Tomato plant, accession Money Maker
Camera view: vertical (180 deg); turntable rotation: 210 degrees
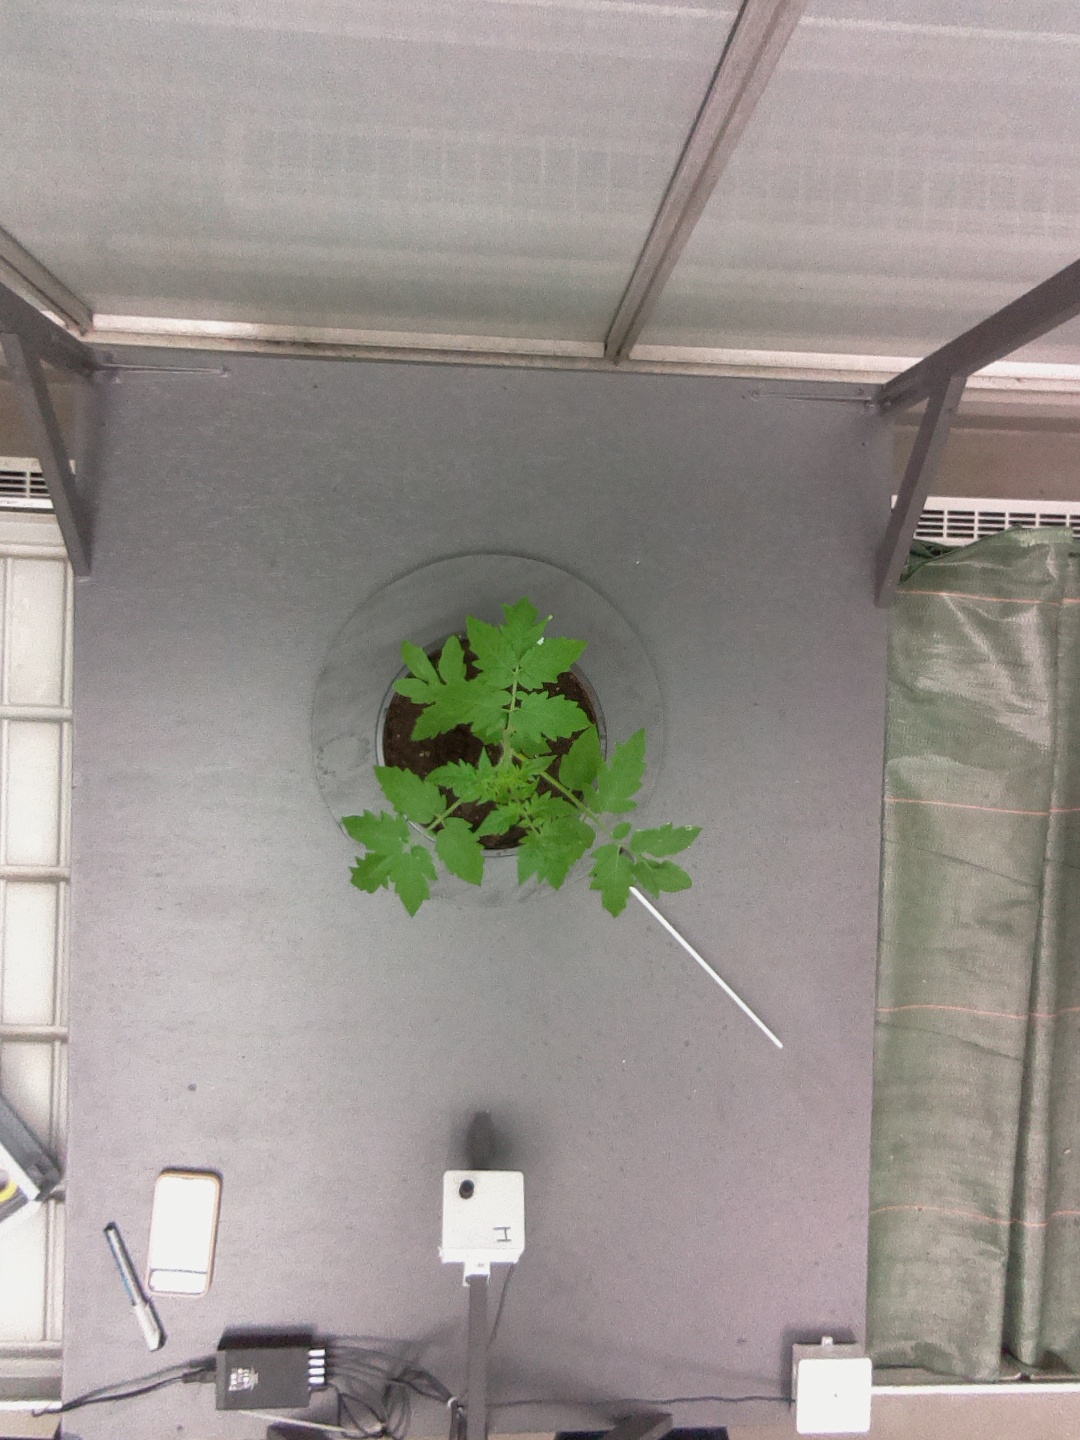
BBCH growth stage 13: 6 of true leaves visible